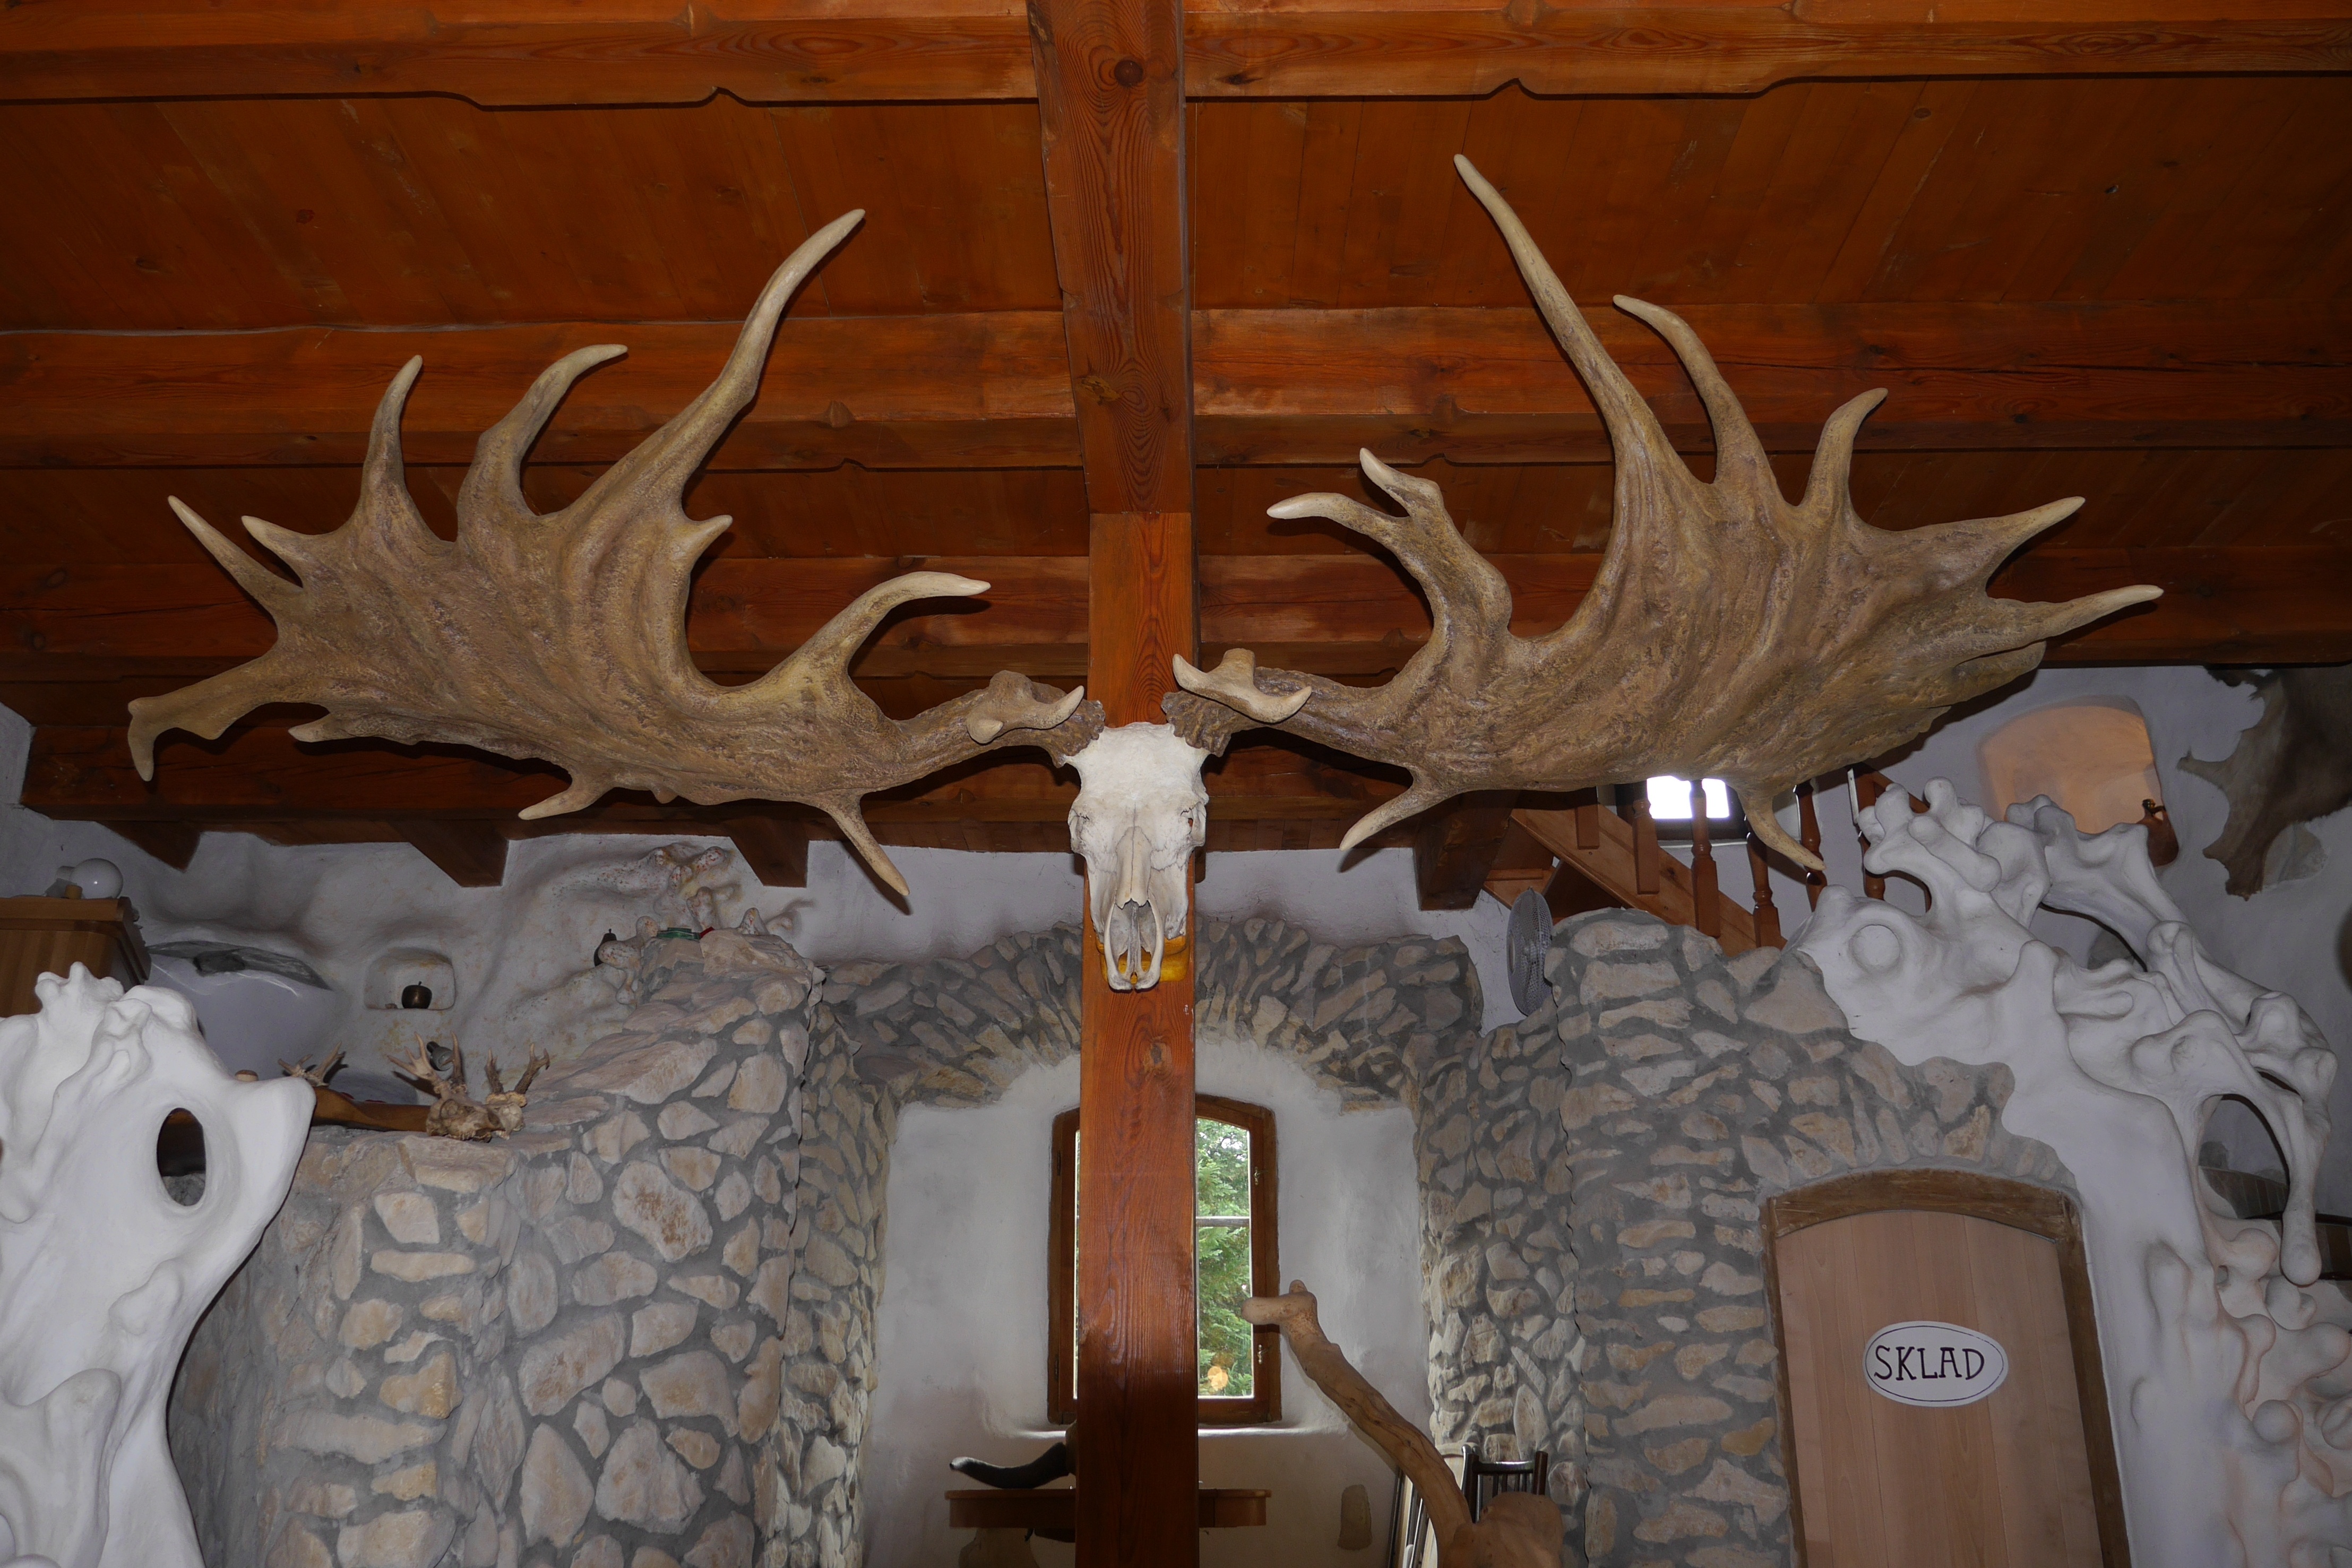
wood, house, lighting, antler, fairy tale, art, fantasy, carving, slovakia, myjava